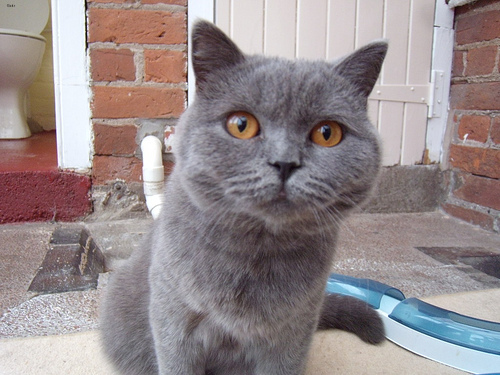
Animal: cat
Breed: british_shorthair